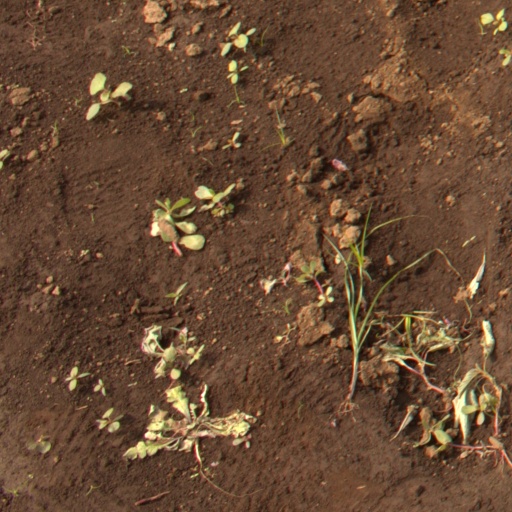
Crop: soybean